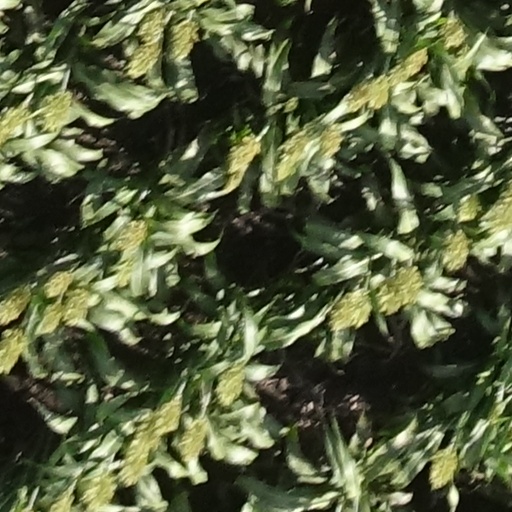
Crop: sorghum